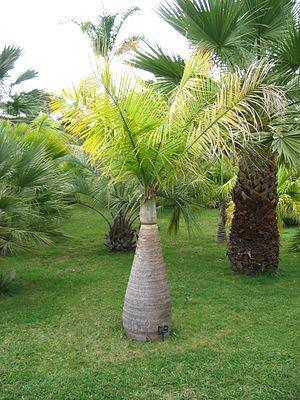
Chamaedoreeae est une tribu de la famille des palmiers. Elle comprend cinq genres très dissemblables. Tant par la forme, que par la taille et l’habitat. Comme on le dit souvent «Phylogenetic research in progress at the moment ».
Le palmiste bouteille, appelé également palmier bouteille, ou palmier bonbonne, est un petit palmier de la famille des Arecaceae, originaire de l'île Ronde, îlot dépendant de Maurice.